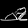
Label: Sandal